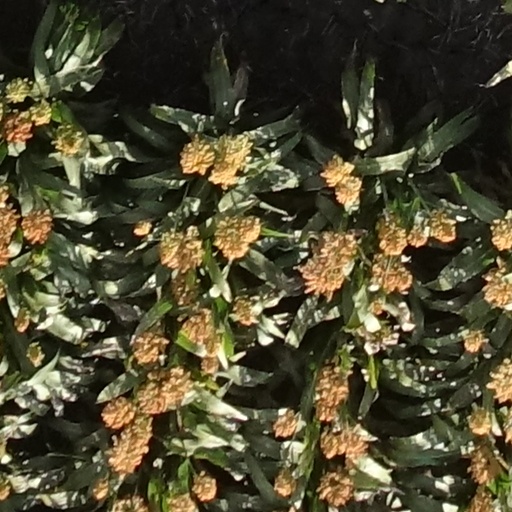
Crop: sorghum